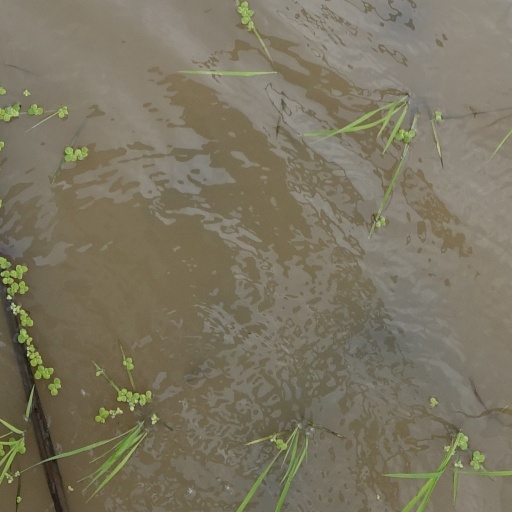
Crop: rice